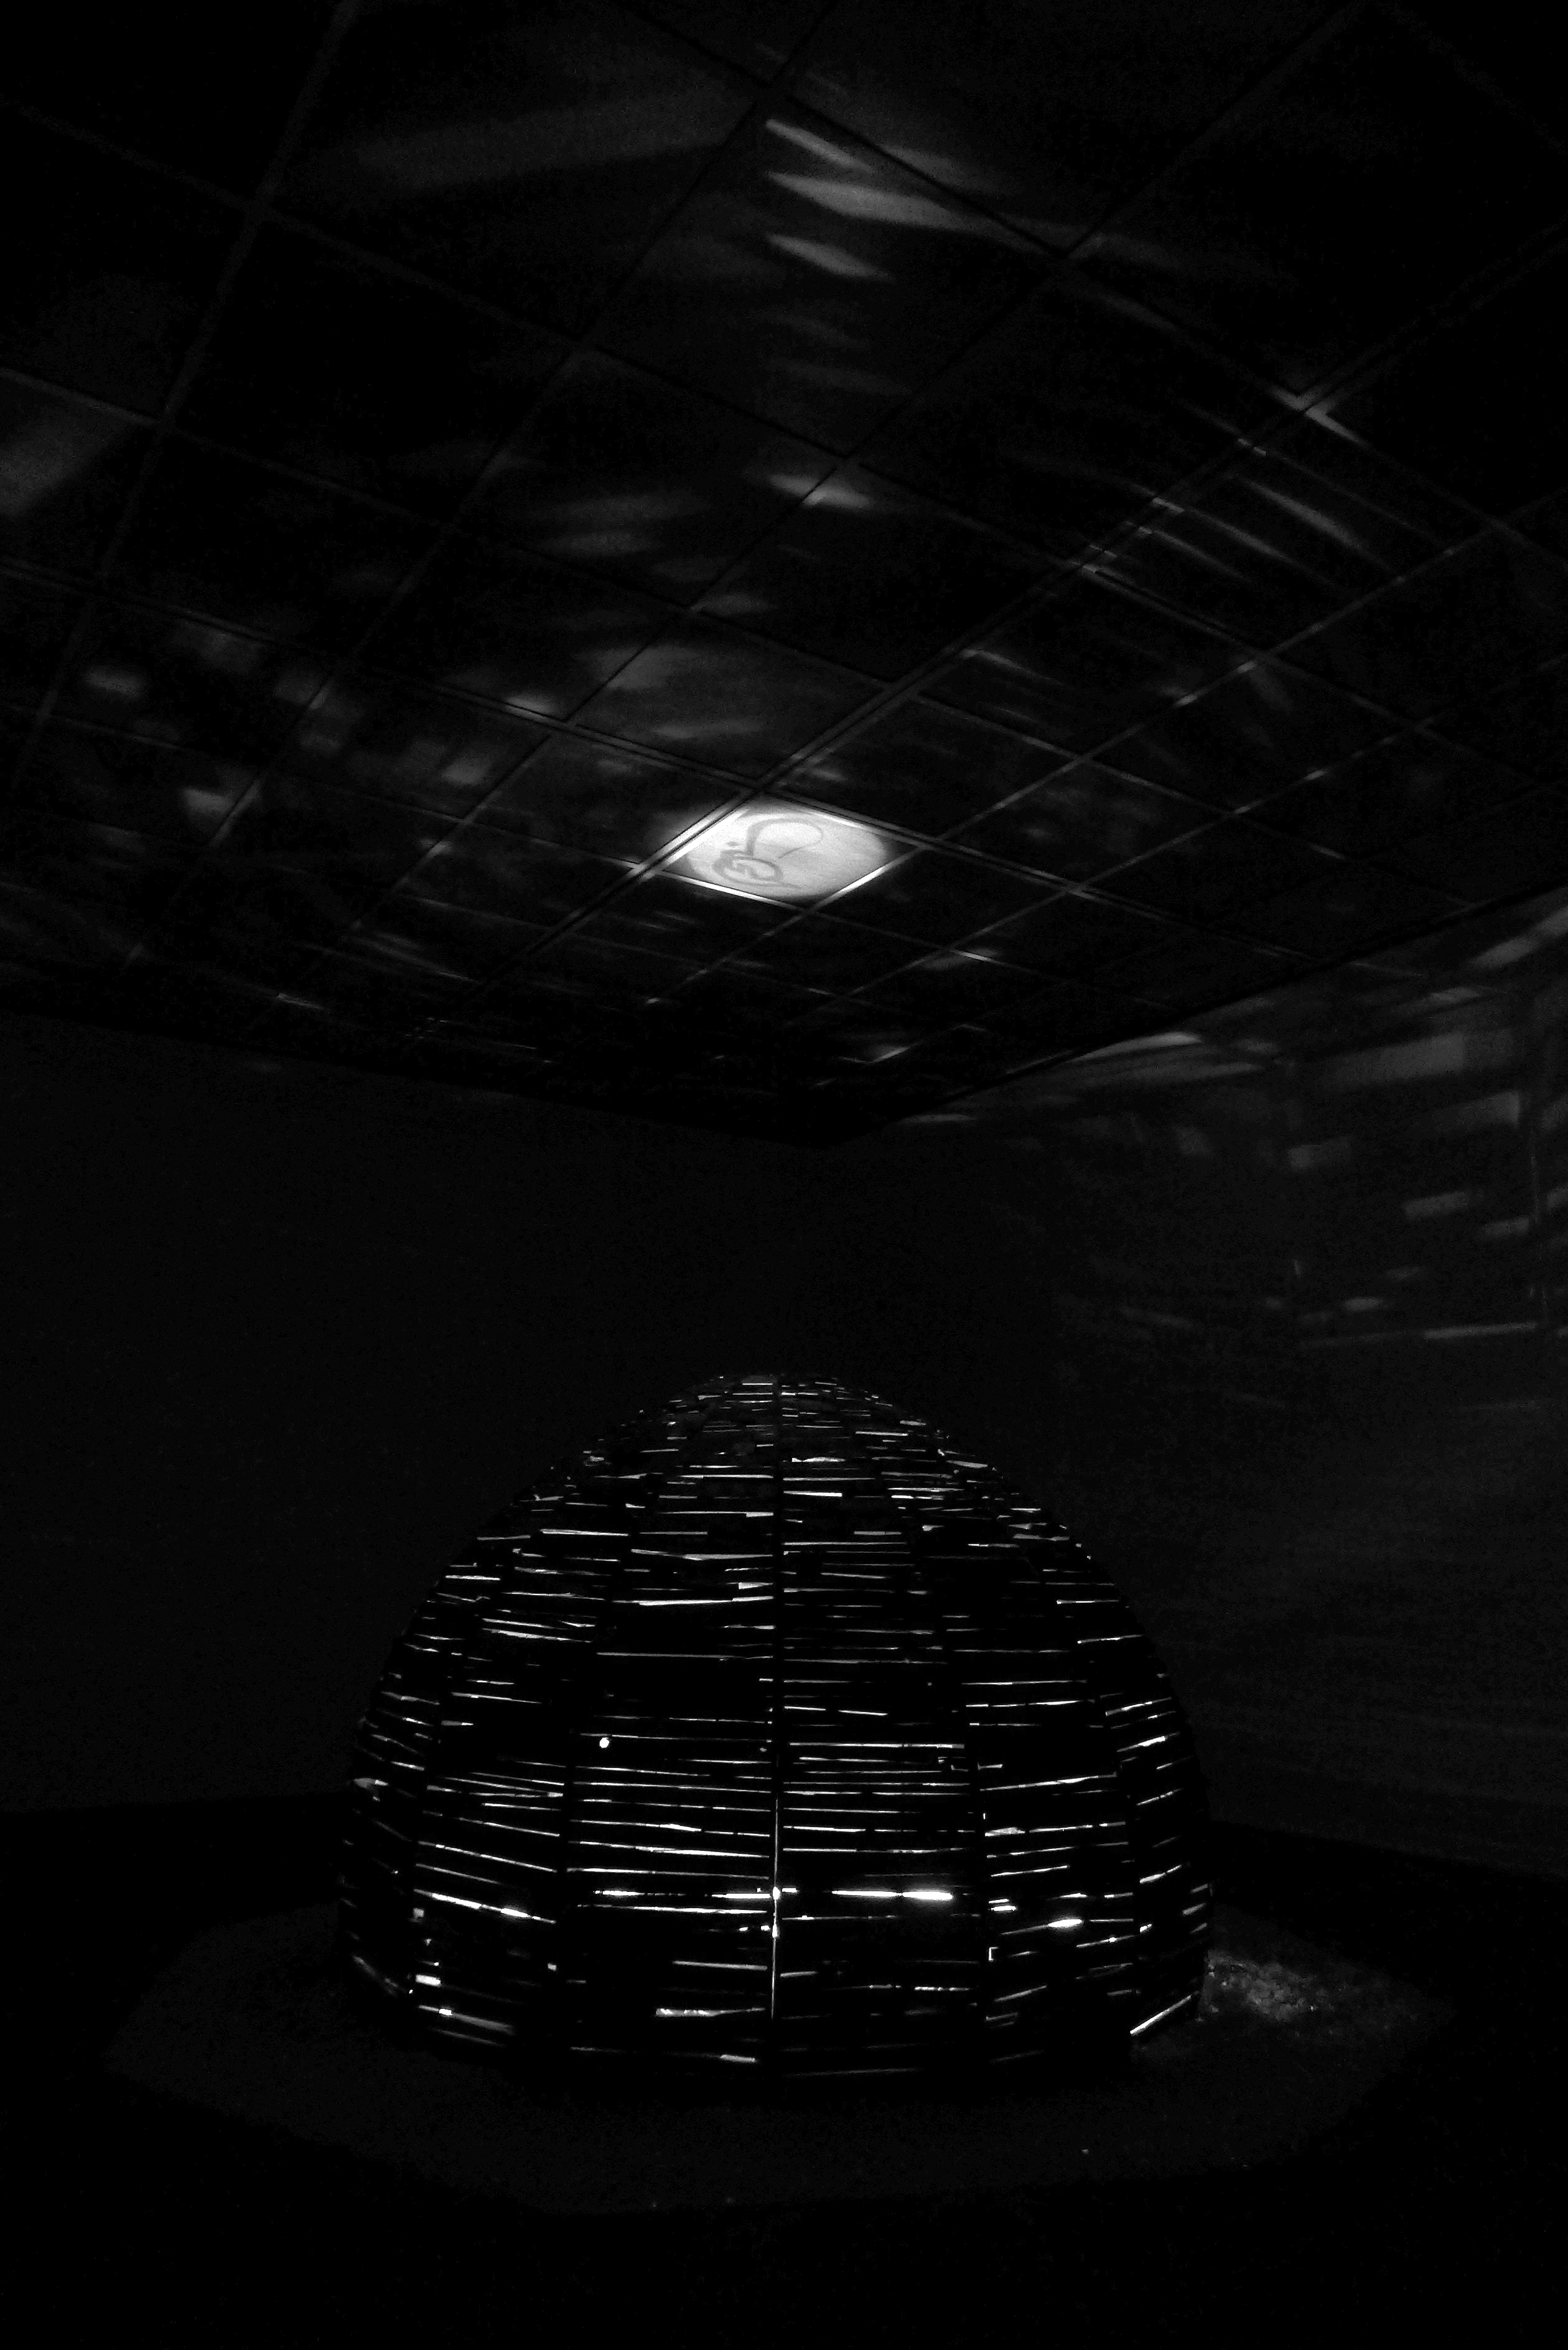
drop, light, black and white, white, night, photography, line, reflection, darkness, black, monochrome, lighting, circle, bw, blackandwhite, blackwhite, symmetry, germany, alemania, allemagne, sw, schwarzweiss, schwarzweis, shape, frankfurtmain, frankfurtammain, frankfurtam, frankfurtamain, germania, frankfurt, schwarzweissfotografie, schwarzweisfotografie, monochrome photography